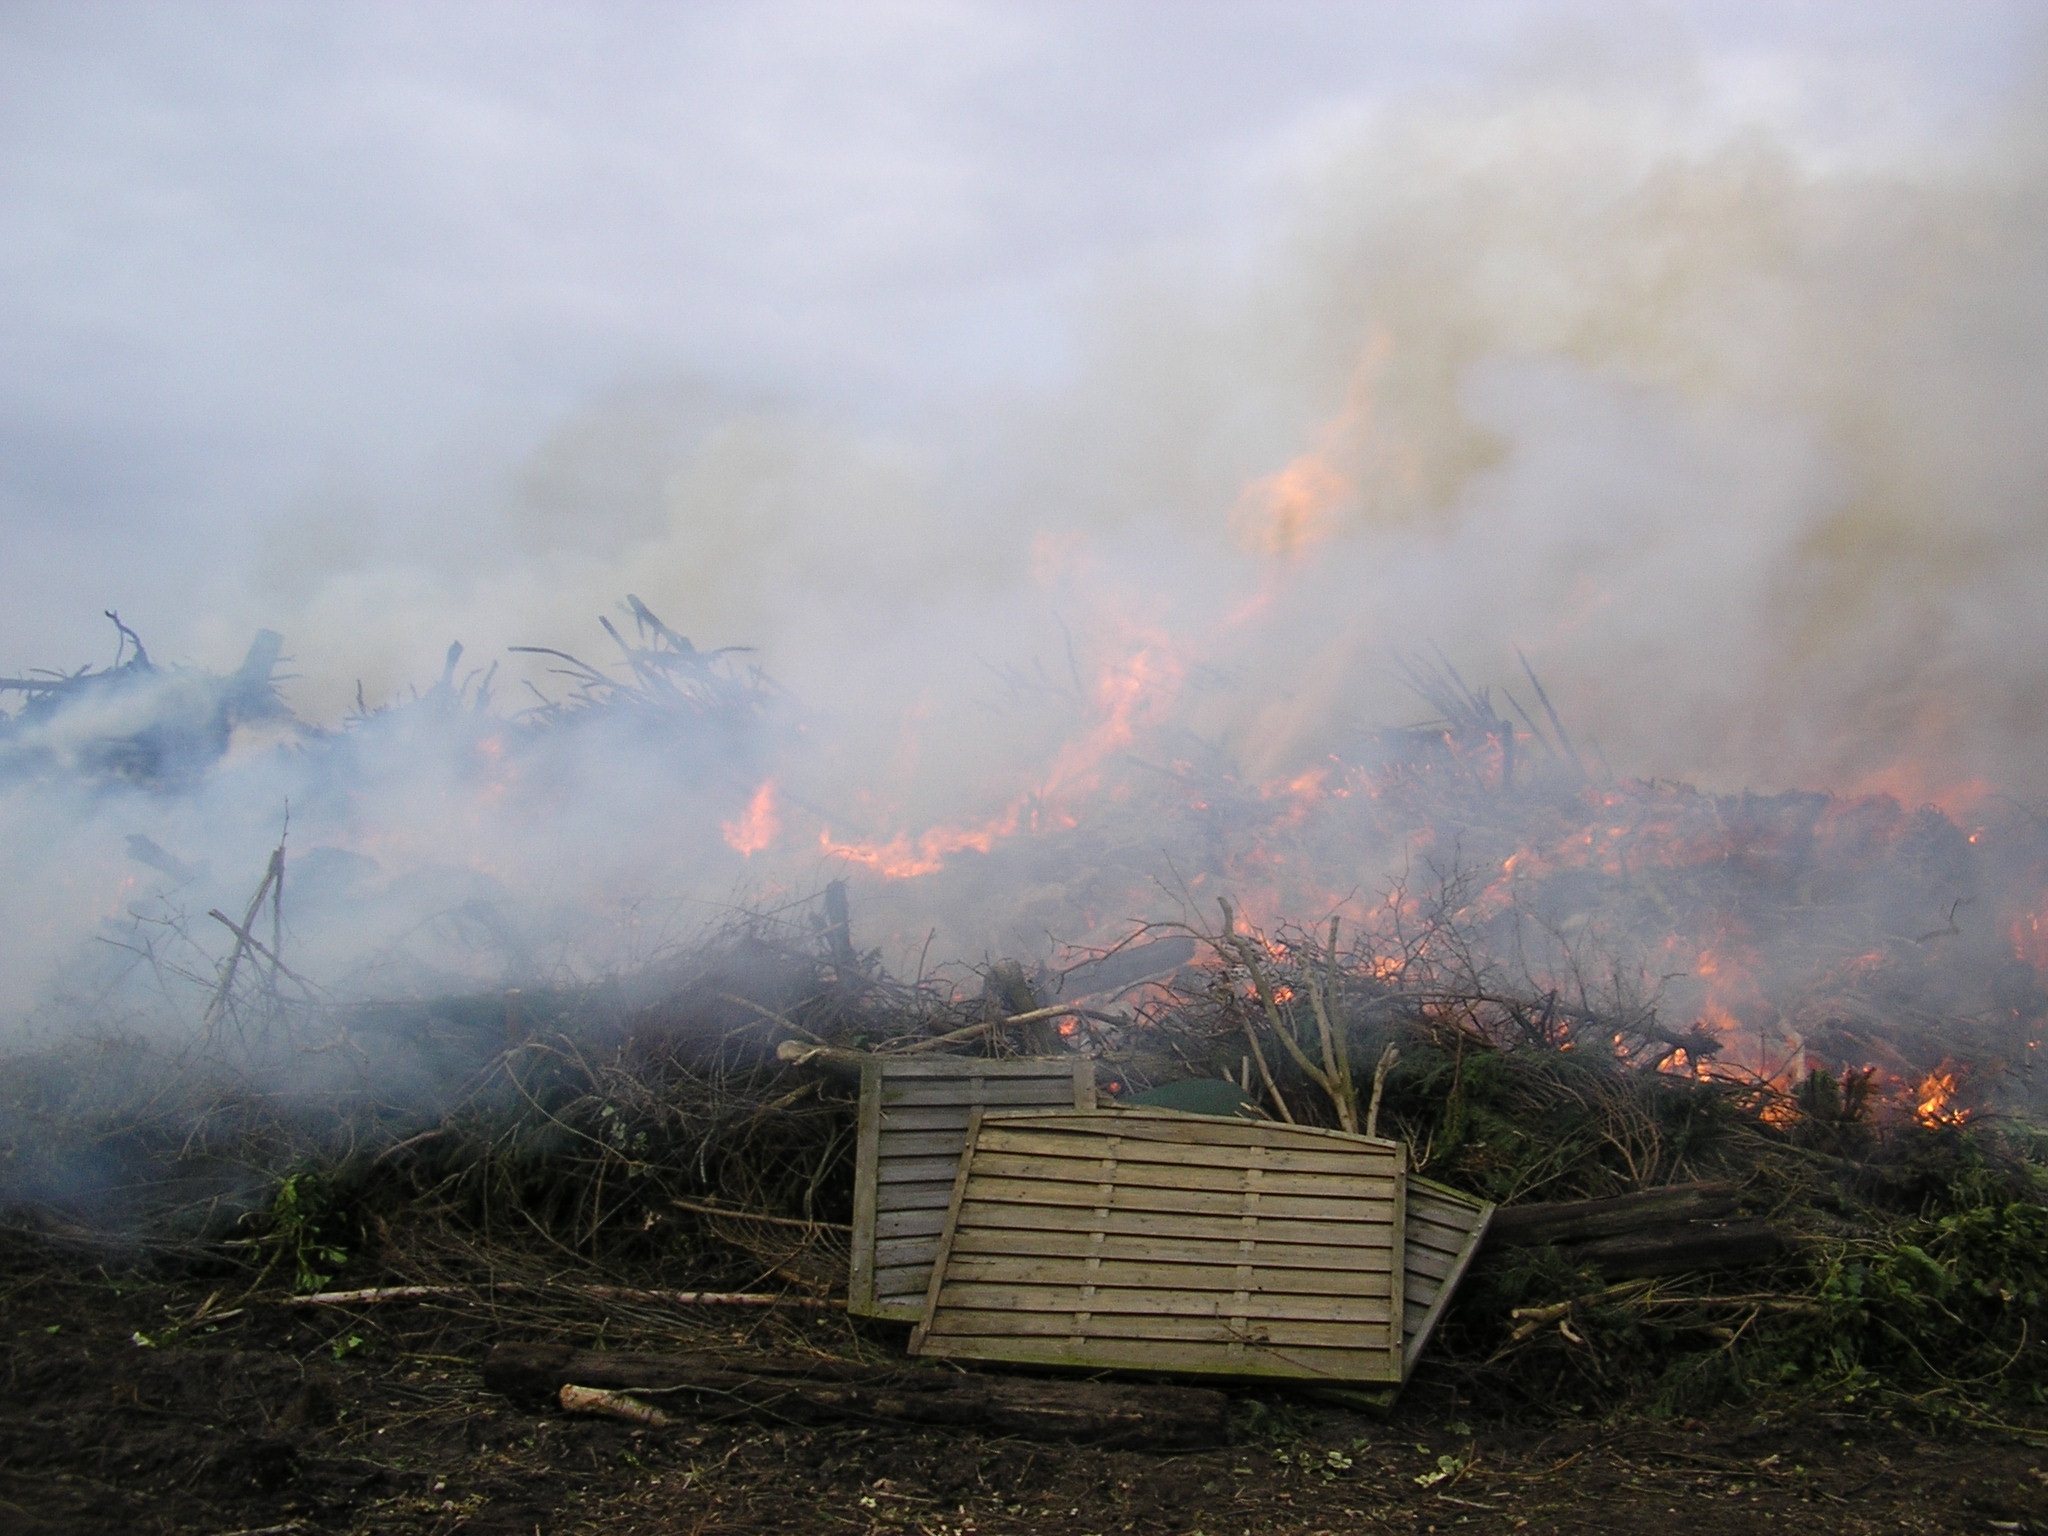
cloud, field, morning, fire, easter, wildfire, easter fire, atmospheric phenomenon, atmosphere of earth, geological phenomenon